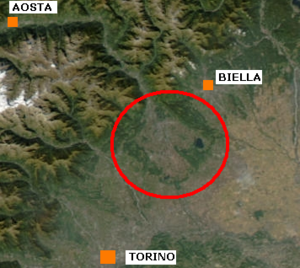
Le Würm ou Würmien, plus explicitement glaciation de Würm, est le nom donné à la dernière période glaciaire globale du Pléistocène dans les Alpes.
L'amphithéâtre morainique d’Ivrée est un relief de moraine d’origine glaciaire situé dans le Canavais, intéressant administrativement la province de Turin et plus marginalement, celles de Biella et de Verceil, région du Piémont en Italie.